College Park (Toronto)

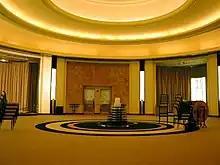
After restoration work was completed, the floor reopened as The Carlu event venue in 2003.

Although the new owners had originally agreed to preserve the Seventh Floor, they eventually determined that its preservation and restoration was not financially feasible. They applied for a demolition permit to convert the entire floor to office accommodation. After a lengthy court battle with the City of Toronto, the Court of Appeal for Ontario ruled in 1986 that the 1975 designation of the building under the "Ontario Heritage Act" protected the Seventh Floor from demolition. Despite several changes in building ownership, and the efforts of local heritage advocates, the Seventh Floor was sealed off for many years and allowed to deteriorate. Although it was protected by law, owners had no legal obligation to use or restore it. After an extensive renovation program to restore the original art deco architecture, the space reopened in 2003 as The Carlu, an event and convention venue.